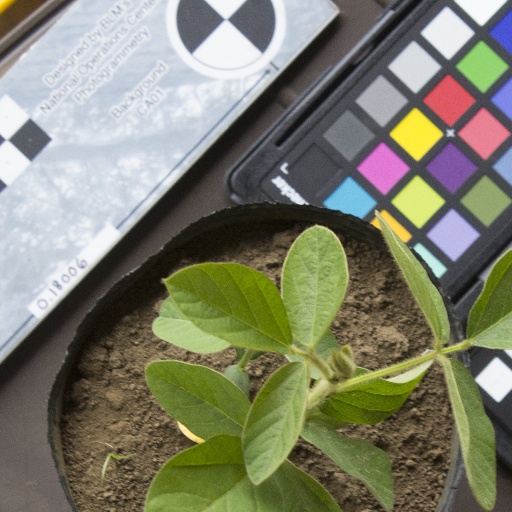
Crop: soybean